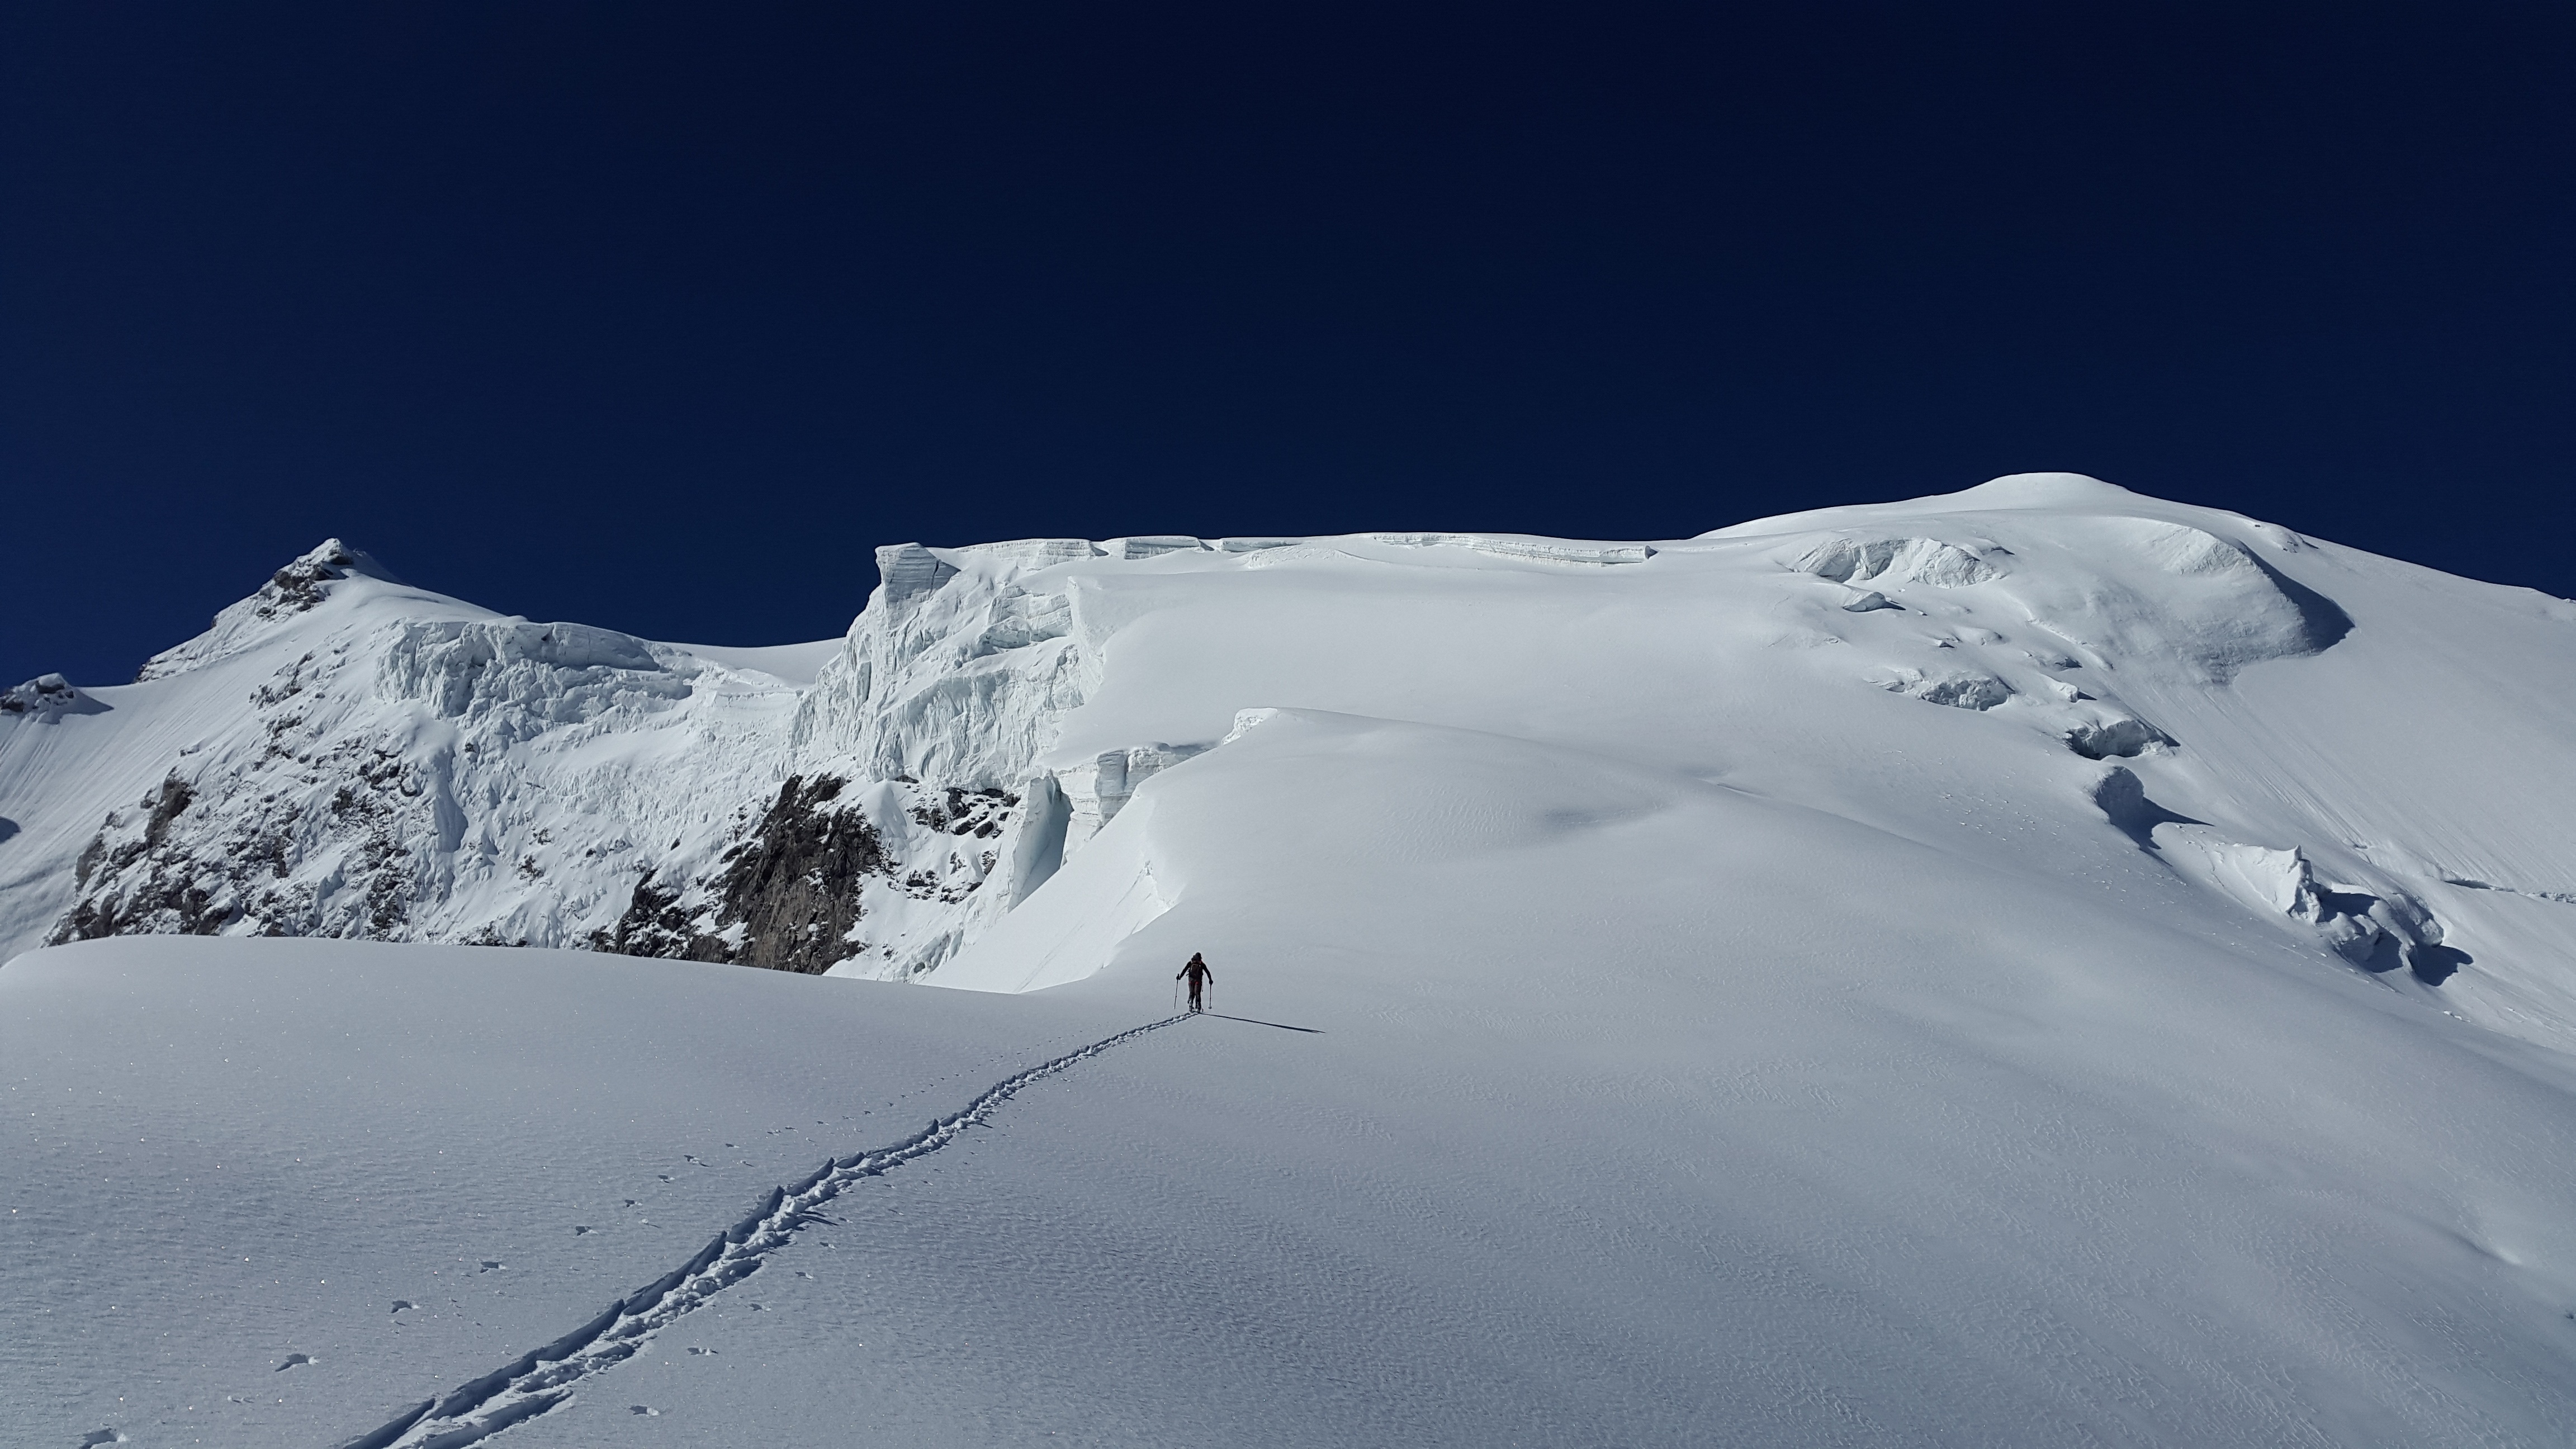
outdoor, mountain, snow, winter, adventure, mountain range, high, glacier, weather, alpine, season, ridge, summit, mountains, alps, piste, freezing, winter sports, landform, south tyrol, backcountry skiiing, ski touring, north wall, ortler, seracs, val venosta, ski mountaineering, mountainous landforms, geological phenomenon